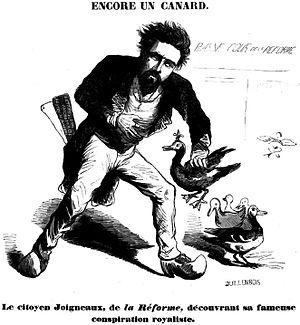
Les personnalités du Châtillonnais sont le reflet de la richesse culturelle de Châtillon-sur-Seine et de ses environs. Cette localité possède en effet dès le début du Xᵉ siècle ses écoles presbytérales et les monastères des environs développent souvent les leurs. Le premier collège communal ouvre ses portes en 1664. La ville et sa région sont restées depuis un haut lieu de culture qui a formé ou attiré de nombreuses personnalités.